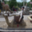
Label: camel